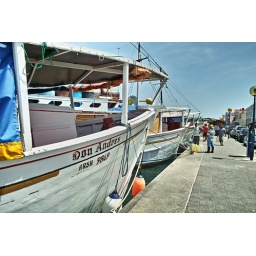
These Venezuelan boats sail fresh produce over to Curacao and become a floating market in the center of Willemstad